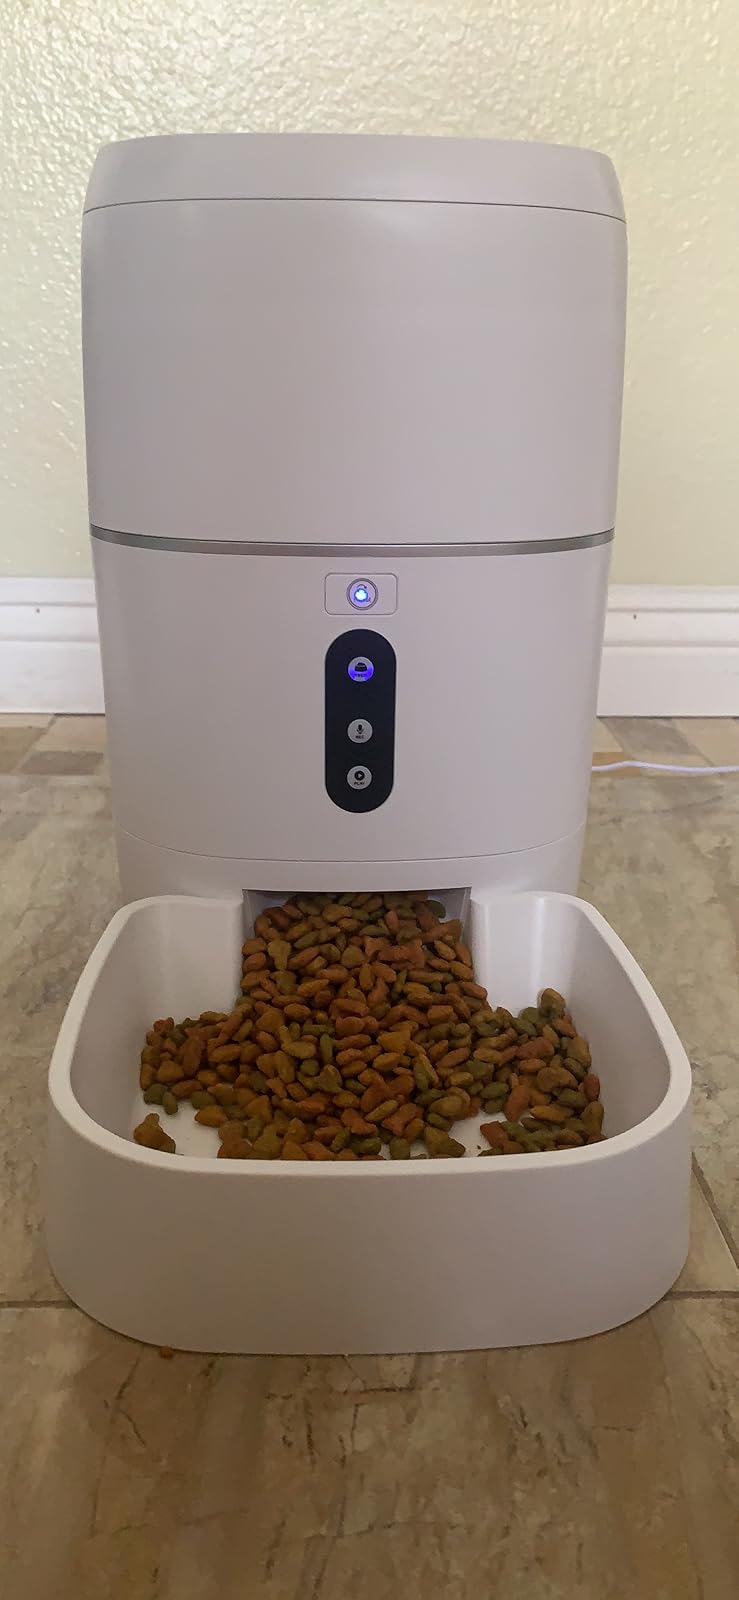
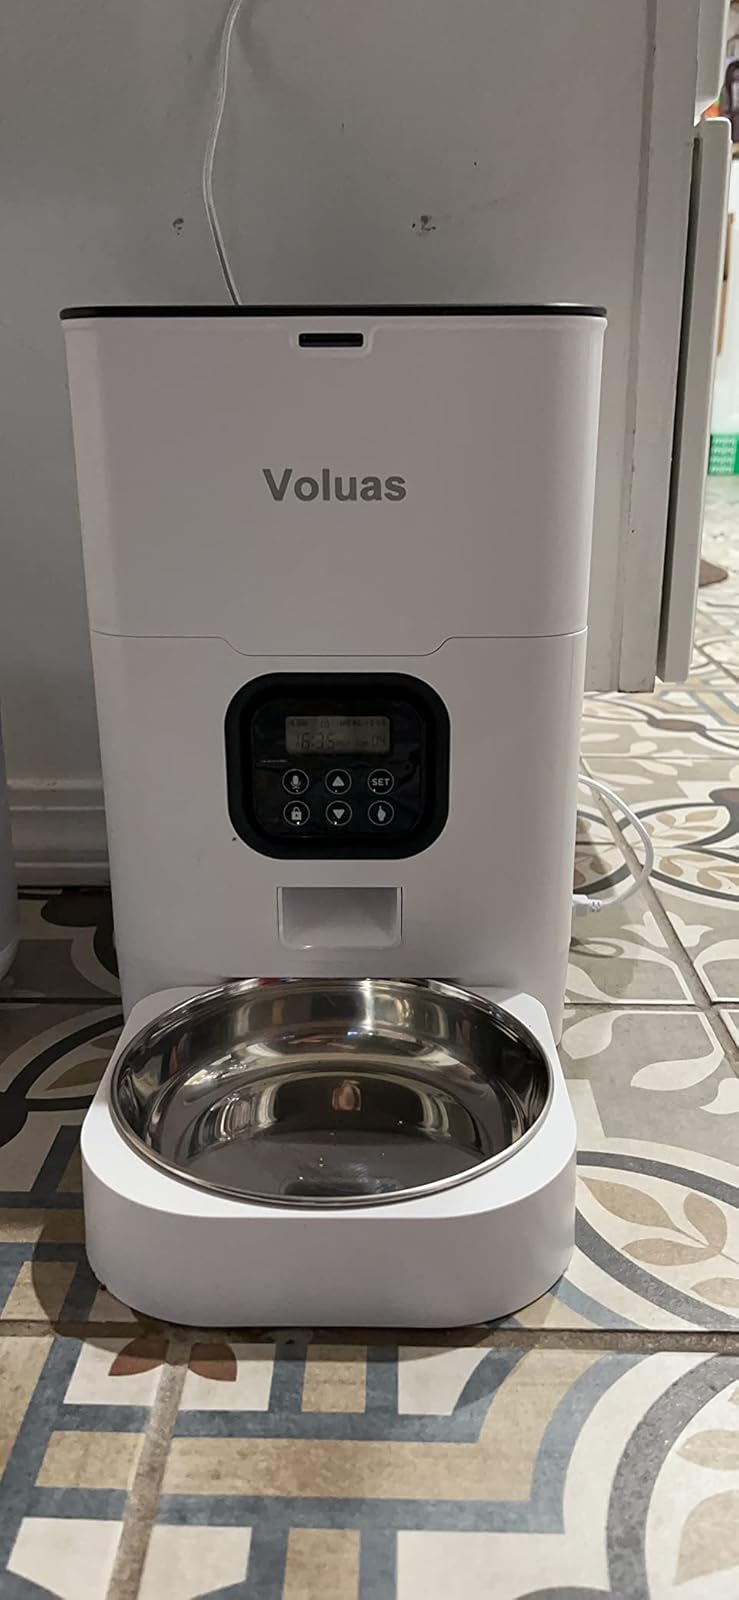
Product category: items_feeder
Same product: no